Lin Biao

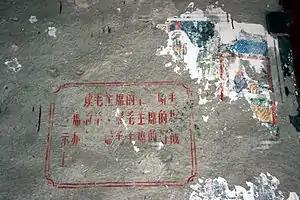
Graffiti with Lin Biao's foreword to Mao's "Little Red Book". Lin's name (lower right) was later scratched out, presumably after his death.

Lin and Jiang cooperated at the outset of the Cultural Revolution, but their relationship began to deteriorate in 1968 as Jiang frequently attempted to interfere in Chinese military affairs, which Lin found intolerable. By 1970 Lin and Ye were very unfriendly with Jiang Qing: Lin referred to her as a "long-nosed pit viper". From 1968 until his death in 1971, Lin and his supporters disagreed with Zhou Enlai and his followers over the issue of China's relationship with the United States and the Soviet Union. Lin believed that both superpowers were equally threatening to China, and that they were colluding to thwart China's interests. Zhou Enlai believed that China should become closer to the United States in order to mitigate the threat posed by the Soviet military. Lin was supported by Jiang Qing in his opposition to pursuing a relationship with the United States, but was not able to permanently disrupt Zhou's efforts to contact the American officials.